Pygmy slow loris

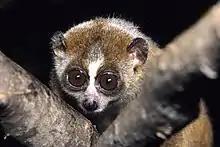
Typical facial features include the overall rufous color, brown rings encircling large eyes, a white stripe from the nose to the forehead, and silvery gray hair at the sides of the head.

The pygmy slow loris has a head and body length (measured from the top of the head to the base of the tail) of ; there is no significant difference in size between the sexes. The length of the skull is less than . The tail is short, averaging in length. The bodyweight ranges between , with an average mass of for males and for females. There are, however, large seasonal variations in bodyweight, and individuals up to have been recorded. The animal tends to have significantly higher bodyweights during the winter months, about 50 percent higher than the lowest values in the summer. The weight gains, achieved largely by increasing food intake, are triggered by changes in the length of the day and night. This seasonal change in bodyweight occurs in both sexes, in both pregnant and non-pregnant females—an adaptation thought to help ensure survival during winter when food resources become scarce. The species has distinctive teeth morphology: its third molar is triangular in outline and only slightly smaller than the first molar; its second molar is the largest. The incisors and canines on its lower jaw are procumbent (tilt forward) and together form a toothcomb that is used in grooming and feeding.